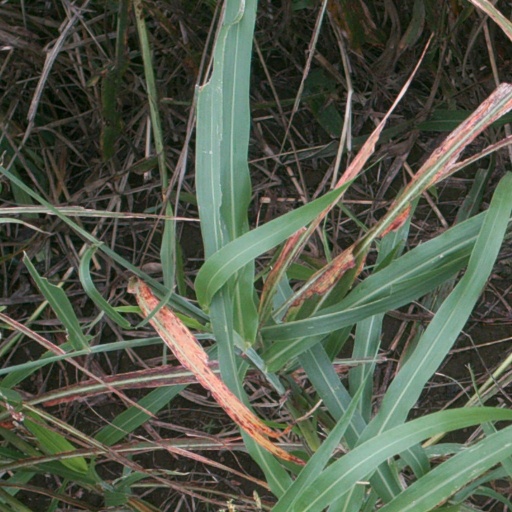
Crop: sorghum